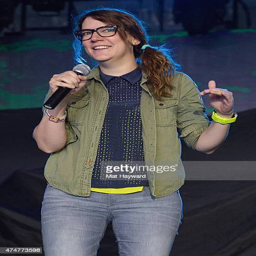
comedian performs on stage during festival in politician